Night of Champions (2009)

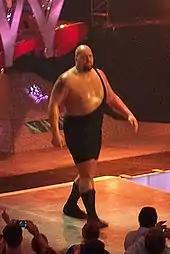
The Big Show was revealed as Chris Jericho's partner to hold the Unified WWE Tag Team Championship.

The actual pay-per-view began with Chris Jericho and his mystery partner defending the Unified WWE Tag Team Championship against The Legacy (Cody Rhodes and Ted DiBiase). It was revealed his partner was The Big Show, who was originally supposed to be in the six pack challenge for the United States Championship later in the night. Big Show started the match taking advantage of his size on his opponents before tagging in his partner, who was double-teamed by the challengers. The match ended when Jericho caught DiBiase with the Codebreaker, which led to Big Show placing a camel clutch on Ted DiBiase, causing DiBiase to submit to retain the titles.